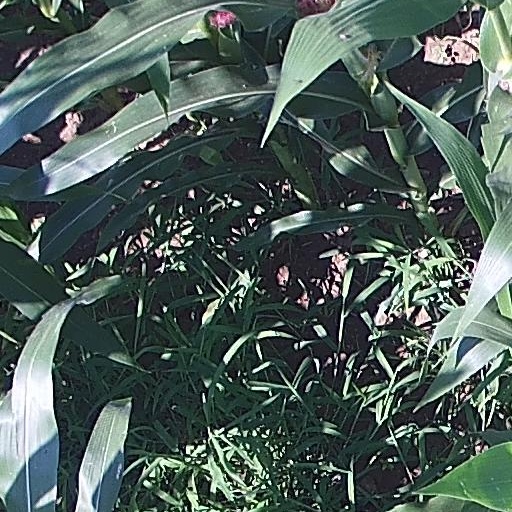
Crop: maize; corn